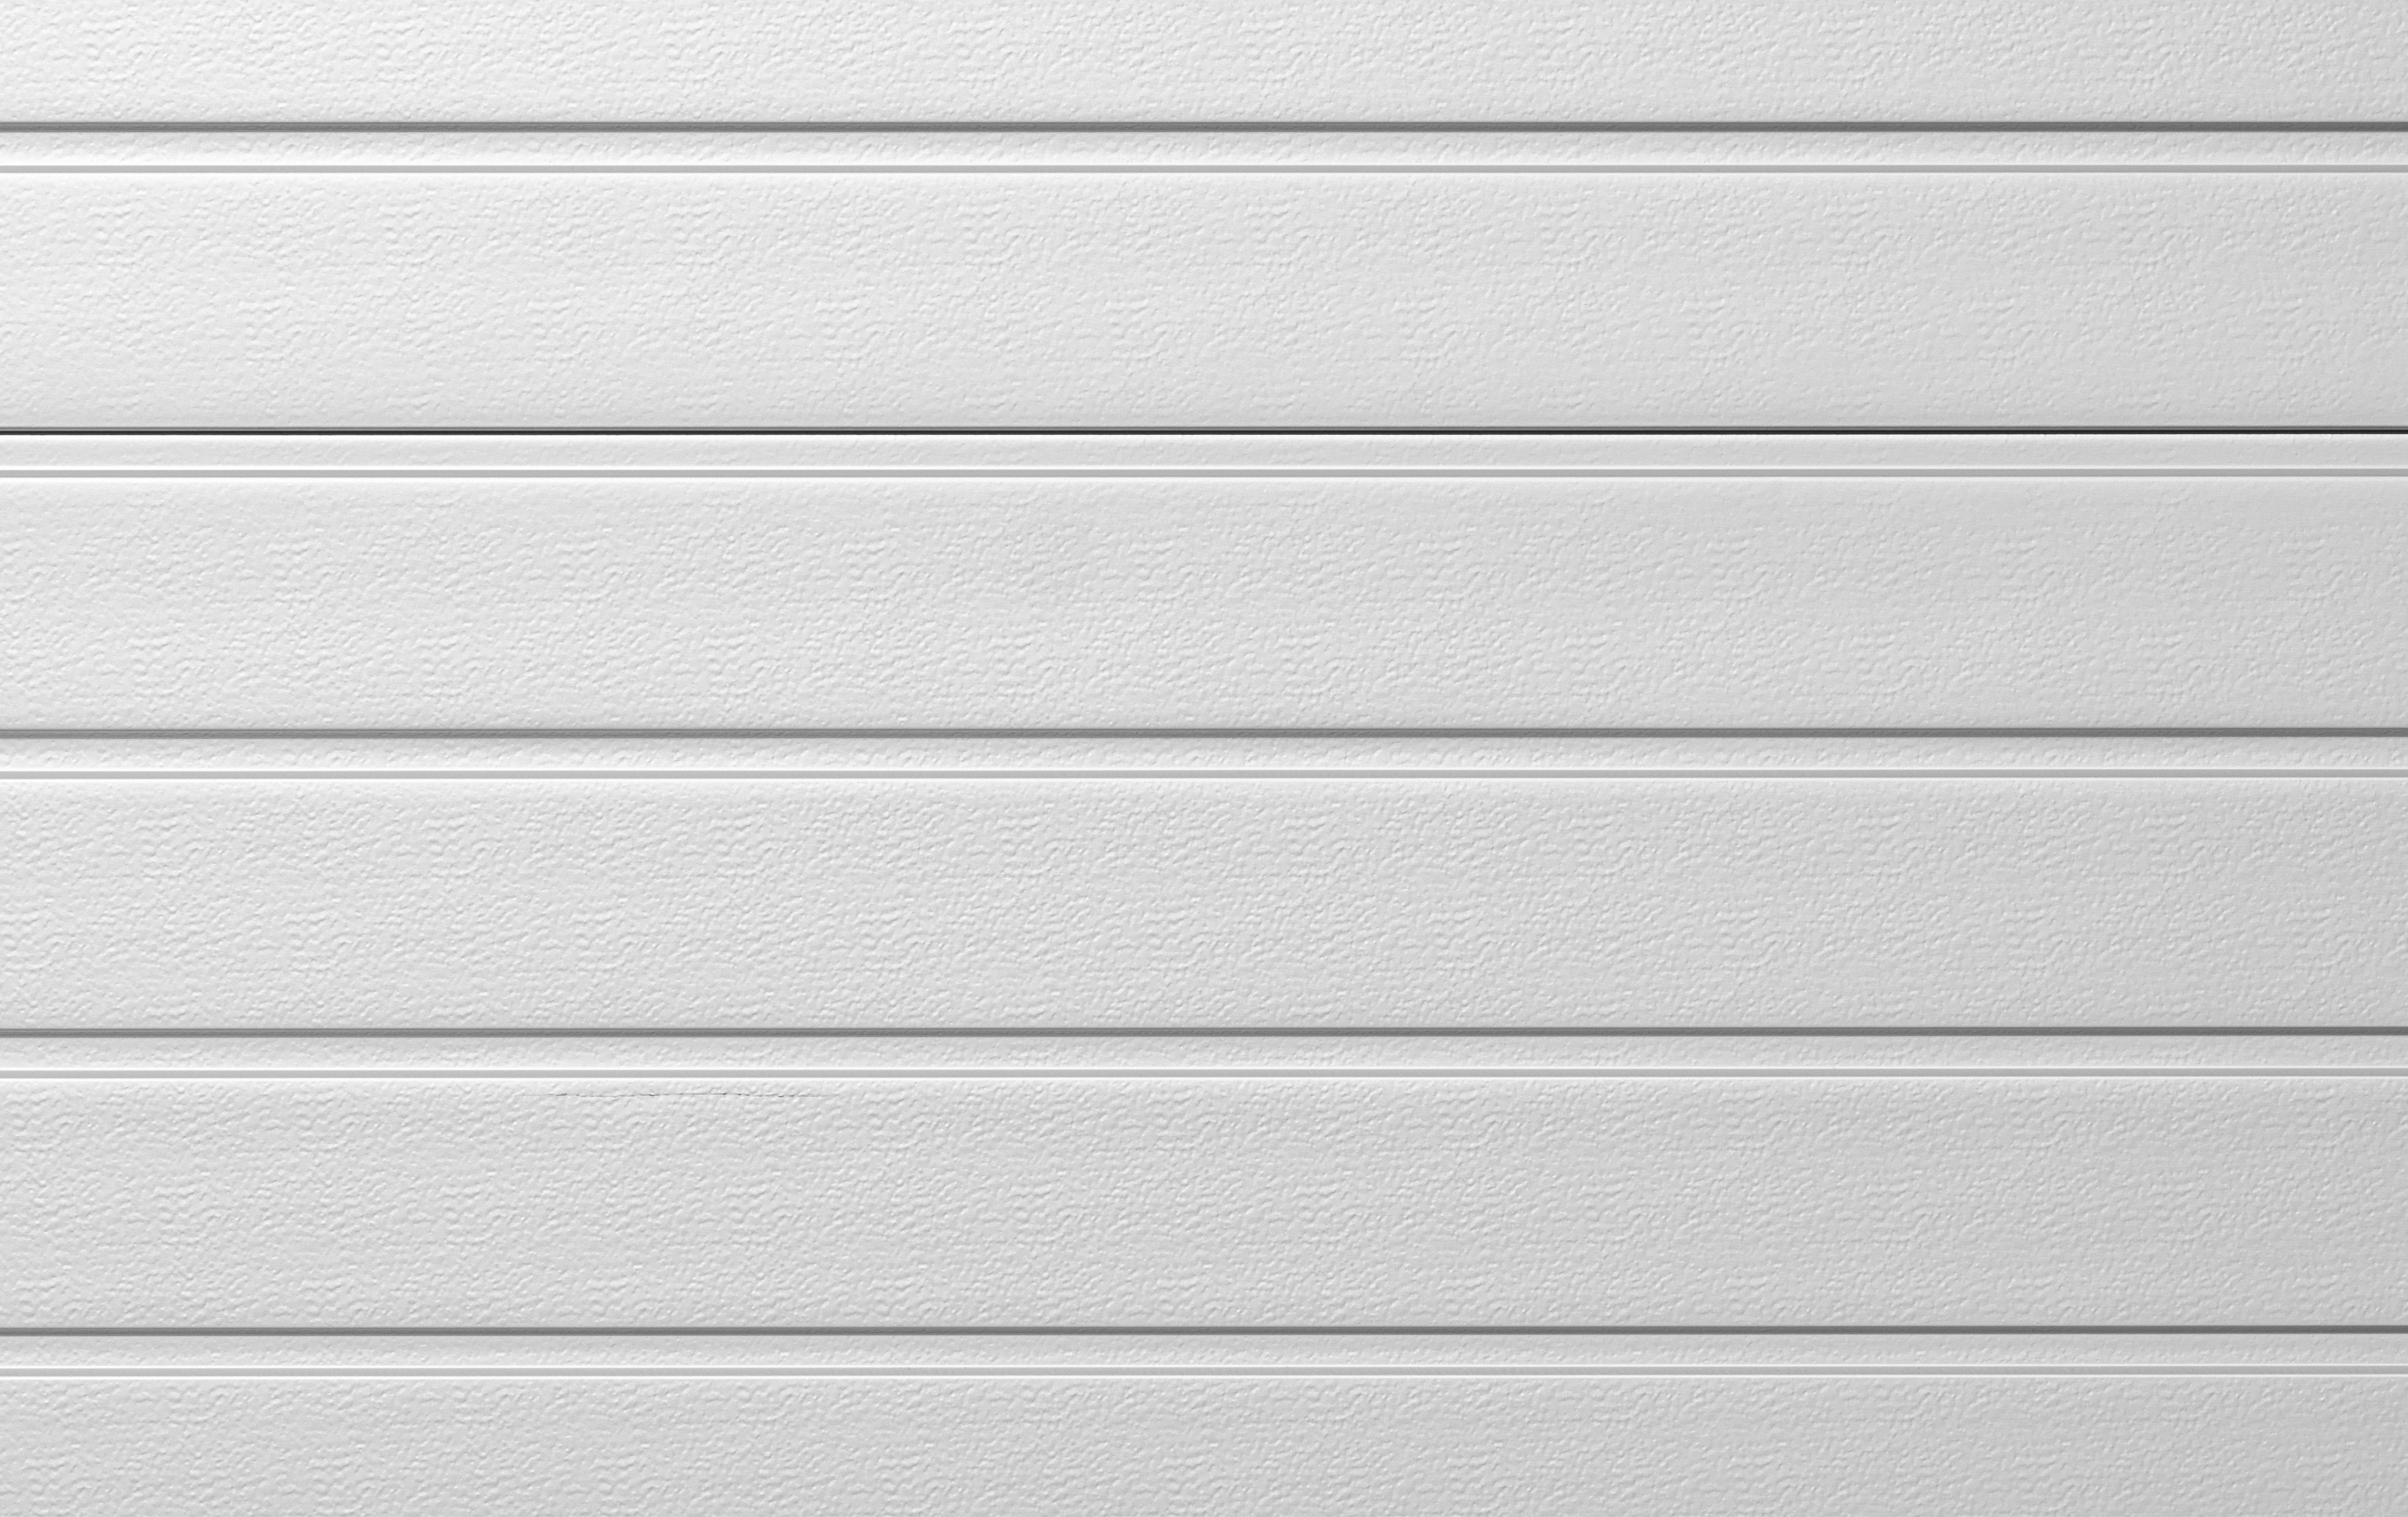
wood, white, texture, floor, wall, pattern, line, metal, tile, door, goal, material, background, design, just, input, molding, free image, window covering, wood stain